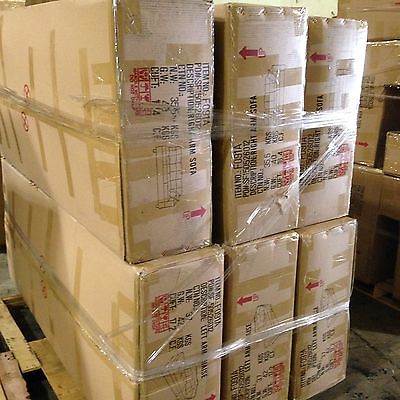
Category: sofa